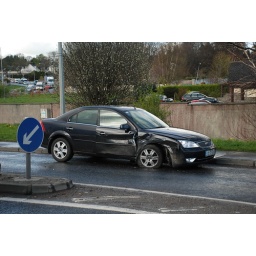
Scene of a three car road traffic collision near Clonmel March 09